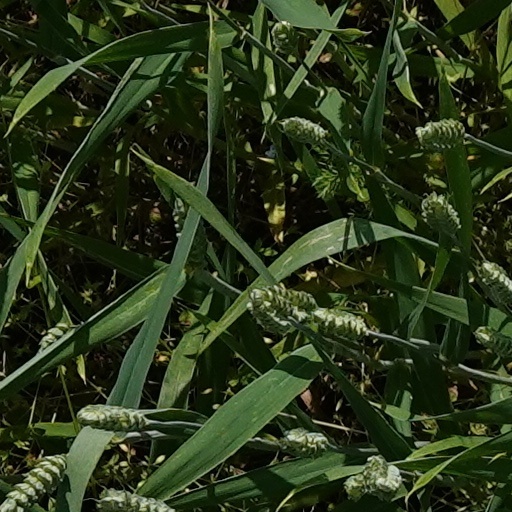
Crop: wheat